Avoca Hockey Club

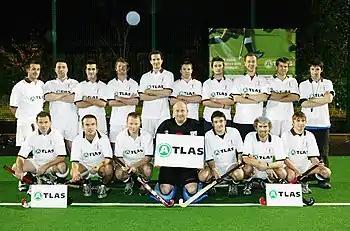
Men's Firsts 2005–06 Leinster League First Division

Avoca Hockey Club was originally formed in 1895 by past and current students at Avoca School. In 1897 the club won its first national trophy when the second team won the Irish Junior Cup. The modern club was re-formed in 1929. When Avoca School amalgamated with Kingstown Grammar School in 1973 to become Newpark Comprehensive School, the field hockey club retained the Avoca name. In 1996 Avoca celebrated its centenary season by winning the Irish Senior Cup for the first time.